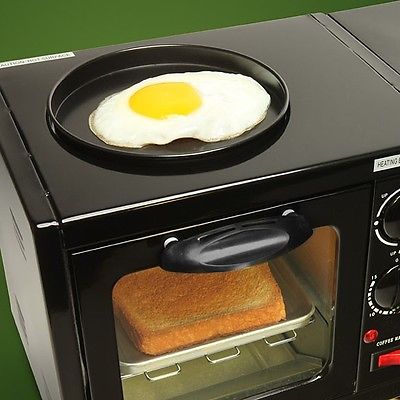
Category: toaster